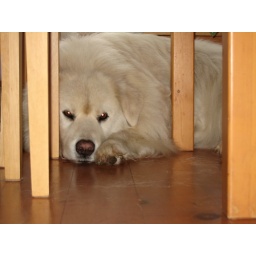
bored dog under the table on a rainy day